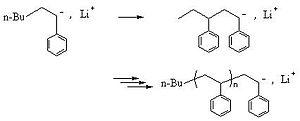
propagation PS
La polymérisation anionique est un type de polymérisation ionique dans lequel le centre actif est de nature anionique. Elle est constituée de l'amorçage, la propagation, éventuellement de transfert et de terminaison. Les monomères concernés sont ceux qui possèdent des groupements électro-attracteurs.